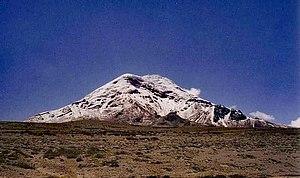
La cordillère des Andes, en espagnol Cordillera de los Andes, est la plus longue chaîne de montagnes continentale du monde, orientée nord-sud tout le long de la côte occidentale de l'Amérique du Sud. Longue d'environ 7 100 kilomètres, large de 200 à 800 kilomètres, la cordillère a une altitude moyenne de 4 000 mètres et culmine à 6 962 mètres. Elle débute au Venezuela au nord puis traverse la Colombie, l'Équateur, le Pérou, la Bolivie, le Chili et l'Argentine, jusqu'à la pointe sud du continent.